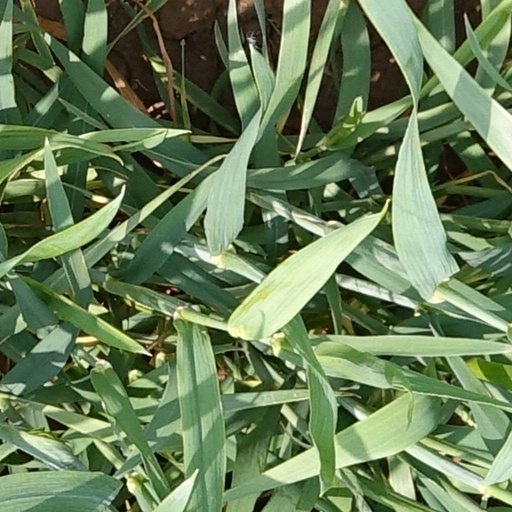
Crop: wheat